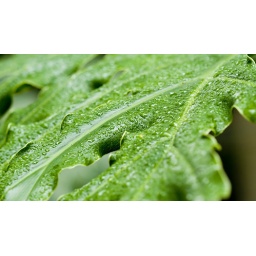
A cool mist in a forest of green. I feel the plants breathing for me.